Timeline of the Russian invasion of Ukraine (29 August – 11 November 2022)

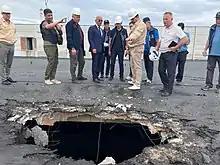
IAEA inspectors at the Zaporizhzhia Nuclear Power Plant

Ravil Maganov, the chairman of Lukoil, died in disputed circumstances. According to Interfax, he "fell out of a window of the Central Clinical Hospital" and "died from his injuries". Lukoil was one of the few Russian companies to oppose the war in Ukraine, calling for an "immediate" end to the war. Maganov's death is the latest mysterious death of current or former Russian businessmen since the war began.